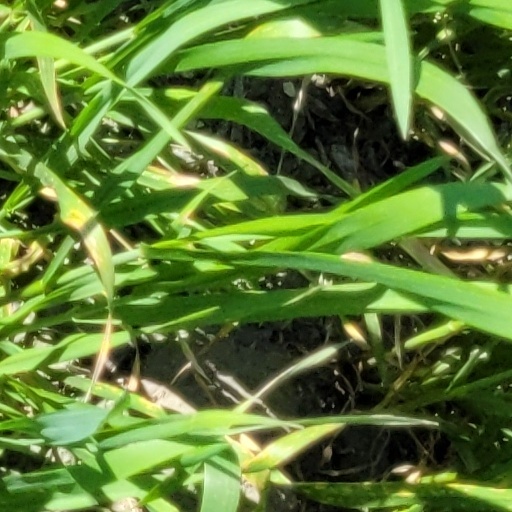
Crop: wheat